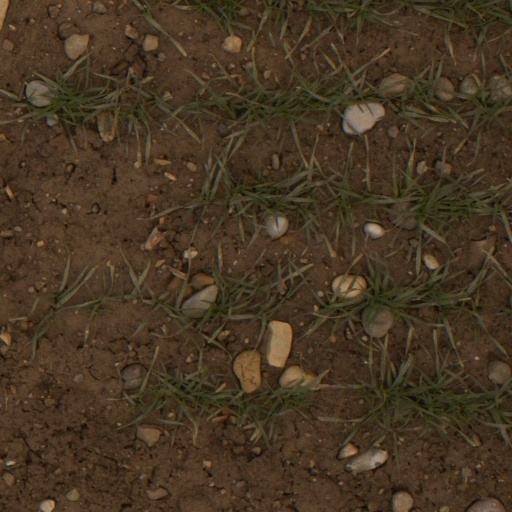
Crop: wheat